Mitral valve

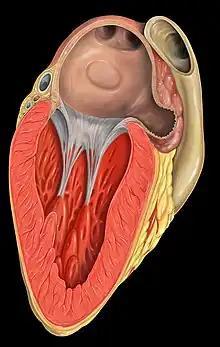
The left side of the heart. The mitral valve, as well as the chordae tendinae are visible as white strings. These connect to the papillary muscles visible attaching to the muscular ventricle.

In Carpentier's classification of a mitral valve, both the posterior and anterior mitral valve leaflets are divided into eight segments: P3 (medial scallop), P2 (central scallop), P1 (lateral scallop), A3 (anteromedial segment), A2 (anterocentral), A1 (anterolateral), PMC (posteromedial commissure), ALC (anterolateral commissure). Mitral leaflet thickness is usually about 1 mm but sometimes can range from 3–5 mm.